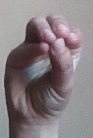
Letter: ha